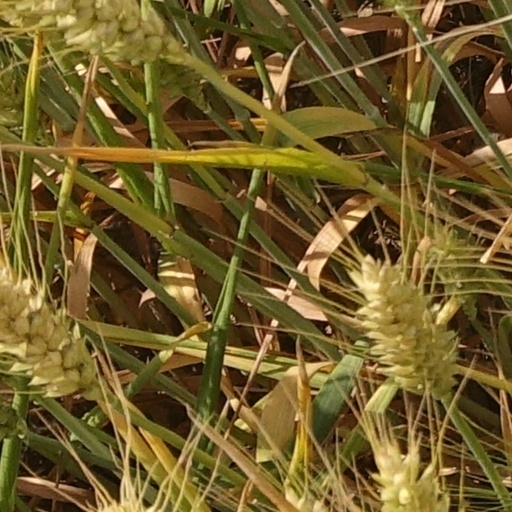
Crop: wheat